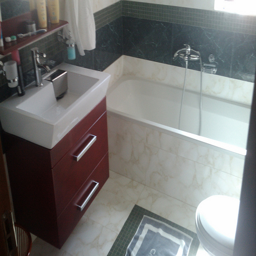
A bathroom with a sink,tub and a mat.
A bathroom with a white ceramic sink and a red cabinet.
A bathroom has a tub, rug, toilet and small counter in it.
A bathroom with cabinets, a sink, a toilet and bathtub.
A fancy looking restroom with an elegant design